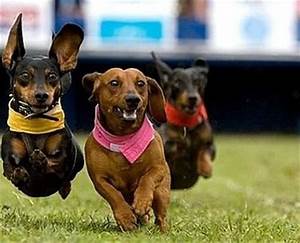
Label: dog